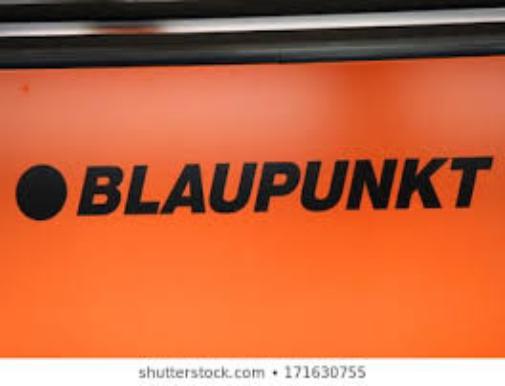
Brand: Blaupunkt
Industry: Electronic